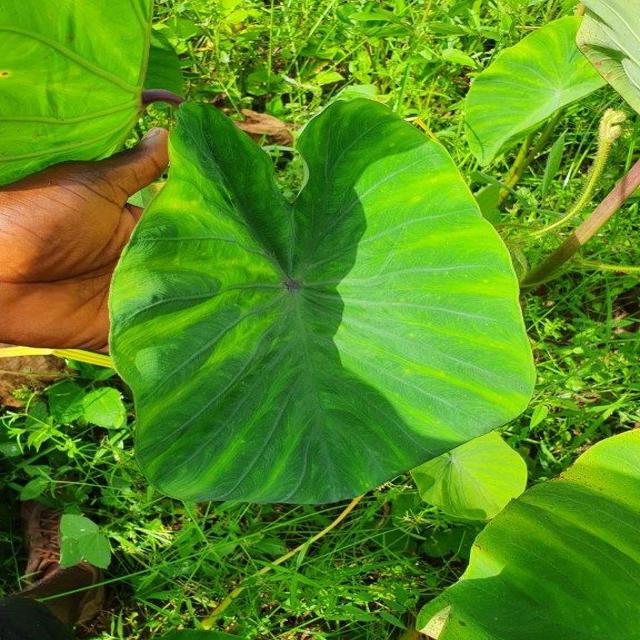
Label: Healthy